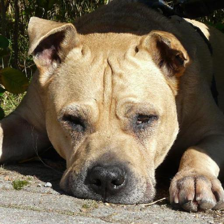
Label: animals